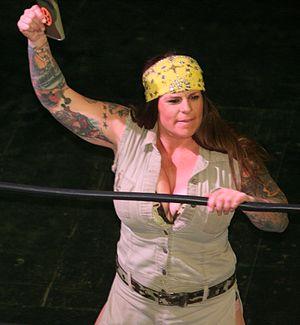
Le catcheuse O.D.B. en novembre 2015